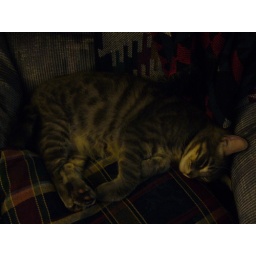
laying in the crevasse between the pillow and the back of the chair, the boy goes back to his roots as a crevasse kitten